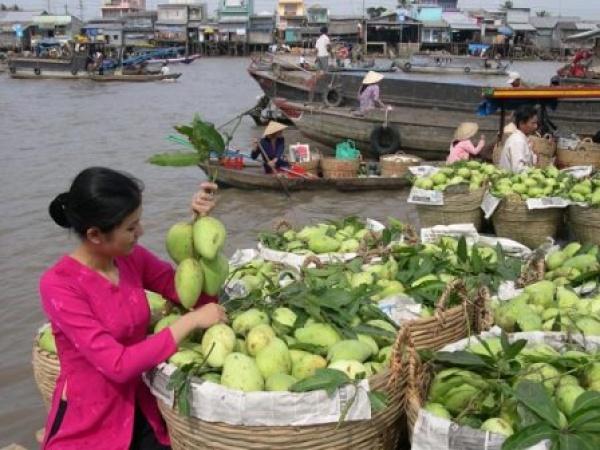
có những quả xoài xuất hiện ở trên tay cô gái